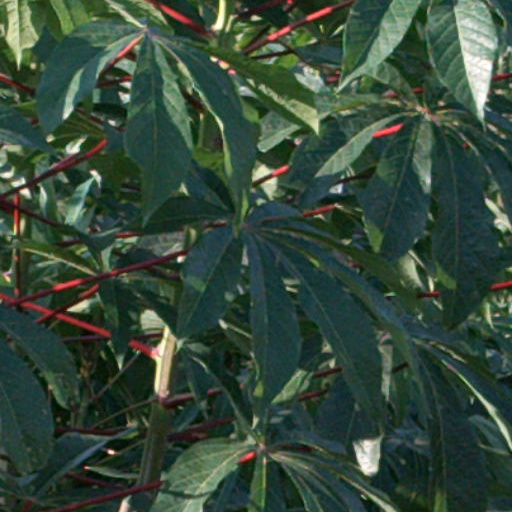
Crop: cassava